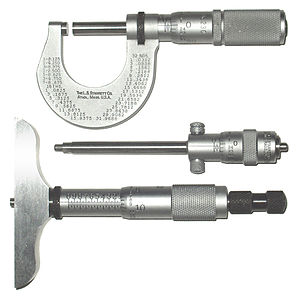
Mikrometerskrue
Mikrometerskruer til udvendig-, indvendig- og dybdemål
En mikrometerskrue er et måleinstrument til aflæsning af afstanden med en nøjagtighed 1/100 mm typisk i et måleområde 0 - 25 mm. Aflæsningen sker ved hjælp af en noniusskala.